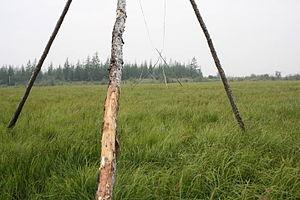
Sergueï Afanassievitch Zimov est un scientifique russe, géophysicien spécialisé en écologie arctique et subarctique. Il est directeur de la « station scientifique du Nord-Est », un institut de recherche de l'Académie des sciences de Russie, chercheur principal de l'Institut de Géographie du Pacifique, un institut de la Division Extrême-Orient de l'Académie des sciences de Russie, et l'un des fondateurs du Parc du Pléistocène.
Le parc du Pléistocène est une réserve naturelle de Russie et un centre d'études scientifiques situés en Sibérie, dans la République de Sakha à 5 km environ de la ville de Tcherski.